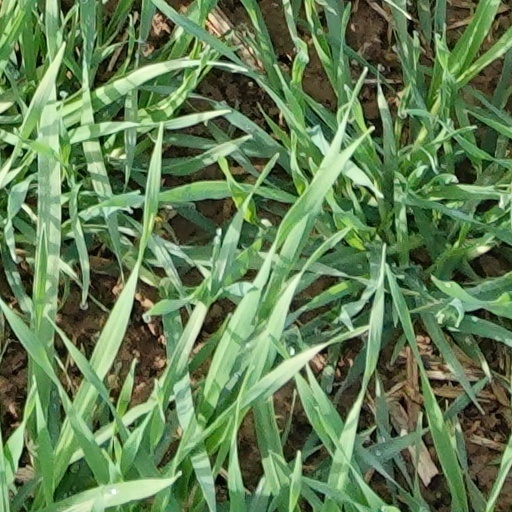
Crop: wheat